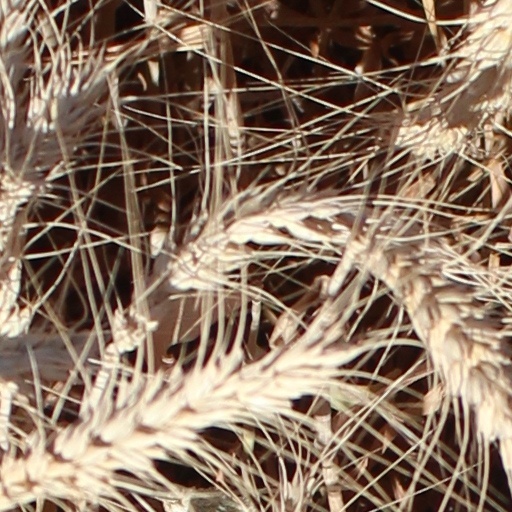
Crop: wheat